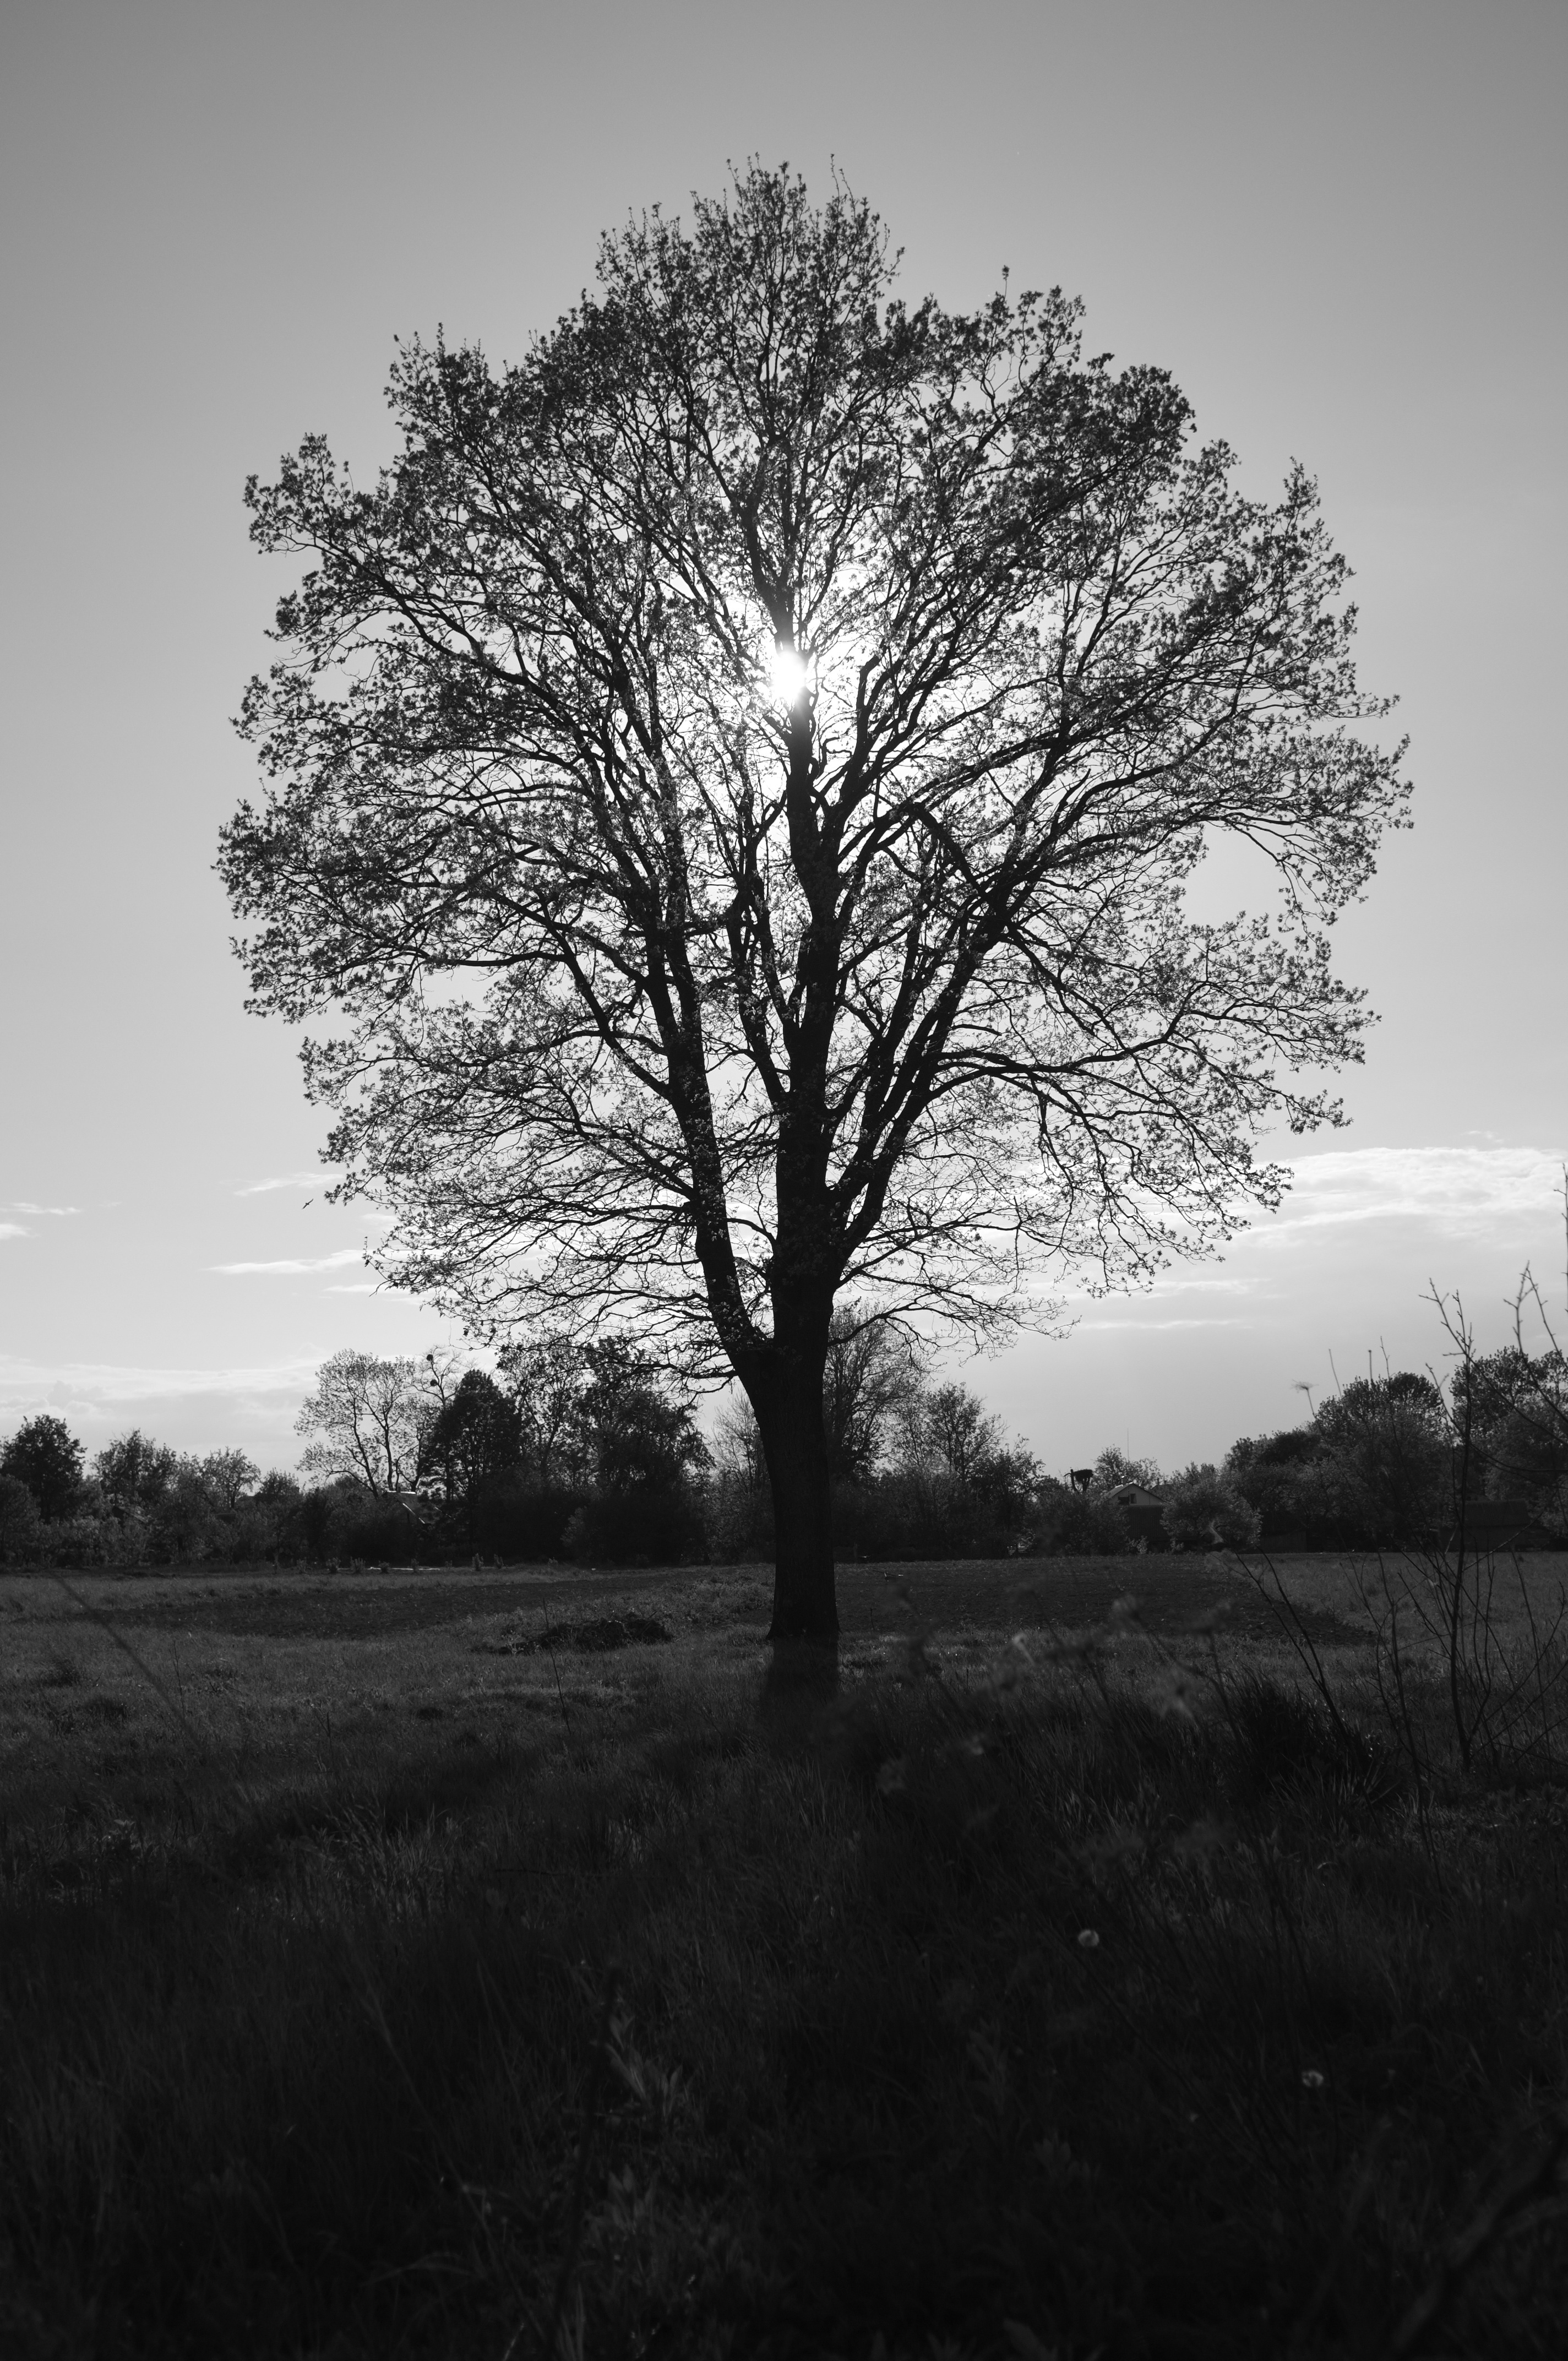
tree, nature, grass, horizon, branch, silhouette, winter, cloud, black and white, plant, sky, mist, white, sunlight, morning, leaf, flower, dawn, dusk, darkness, black, monochrome, monochrome photography, atmospheric phenomenon, woody plant